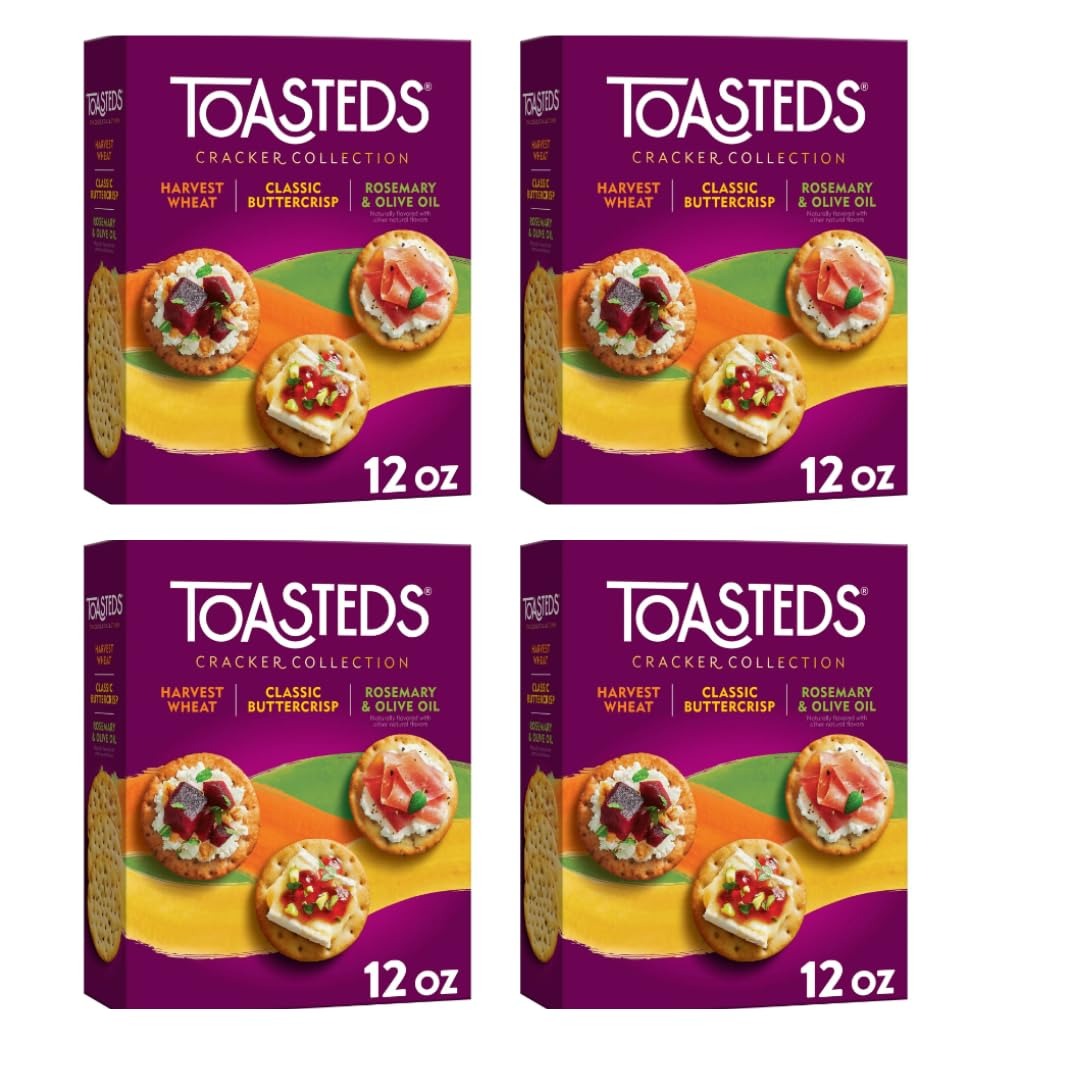
Item Name: Toasteds Cracker Collection, Variety Pack with Harvest Wheat, Classic Buttercrisp, Rosemary & Olive Oil, 4 Packs, 48 oz
Bullet Point 1: Variety Pack: Enjoy three delicious cracker flavors - Harvest Wheat, Classic Buttercrisp, and Rosemary & Olive Oil - all in one convenient box.
Bullet Point 2: Versatile Snacking: These crispy, savory crackers are perfect for pairing with cheese, dips, spreads, or simply enjoying on their own.
Bullet Point 3: Party Favorite: With a total of 48 oz, this cracker collection is an ideal choice for entertaining guests or satisfying cravings.
Bullet Point 4: Quality Ingredients: Made with high-quality, carefully selected ingredients to deliver an exceptional taste experience.
Bullet Point 5: Convenient Packaging: The sturdy, resealable box ensures freshness and makes it easy to store and transport the crackers.
Product Description: Toasteds Cracker Collection offers a delightful variety of flavors to elevate your snacking experience. This 48 oz pack includes three mouthwatering varieties - Harvest Wheat, Classic Buttercrisp, and Rosemary & Olive Oil. Whether you're hosting a party or enjoying a quiet evening, these crispy crackers are perfect for pairing with your favorite toppings or dips. The Harvest Wheat variety boasts a nutty, wholesome taste, while the Classic Buttercrisp delivers a buttery, satisfying crunch. For those seeking a touch of Mediterranean flair, the Rosemary & Olive Oil crackers are infused with aromatic herbs and rich olive oil. Indulge in this assortment and discover the perfect cracker for every occasion.
Value: 48.0
Unit: Ounce

Price: 34.17